Good to Go (film)

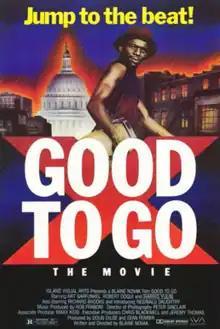
theatrical release poster

Good to Go (also titled as Short Fuse) is a 1986 crime thriller film written and directed by Blaine Novak, and stars Art Garfunkel as a beat journalist pursuing a murder investigation, with the Washington, D.C. go-go-scene in the backdrop.